CountrySTAT

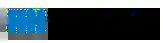
Logo of CountrySTAT

CountrySTAT is a Web-based information technology system for food and agriculture statistics at the national and subnational levels. It provides decision-makers access to statistics across thematic areas such as production, prices, trade and consumption. This supports analysis, informed policy-making and monitoring with the goal of eradicating extreme poverty and hunger.